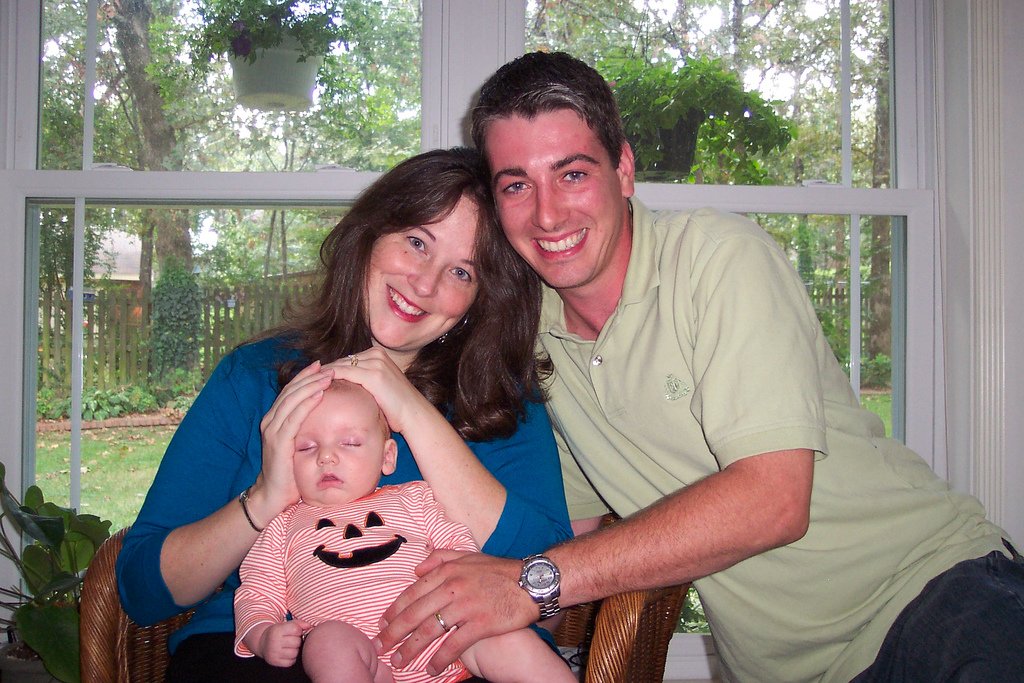
Label: not_food